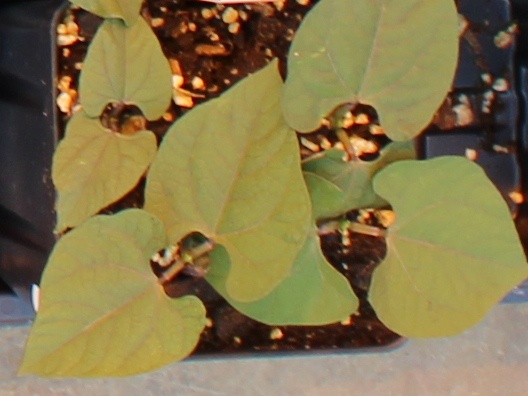
Label: Blackbean